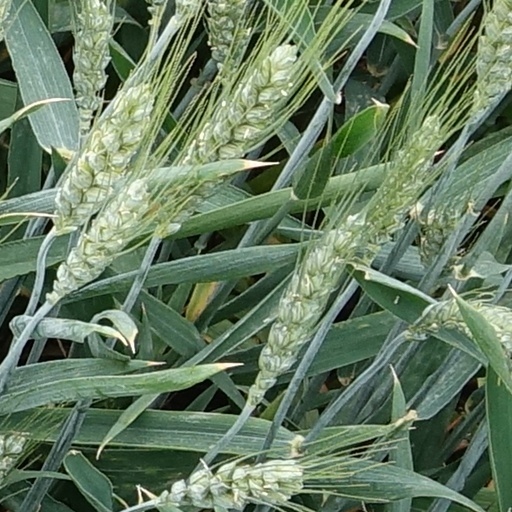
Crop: wheat